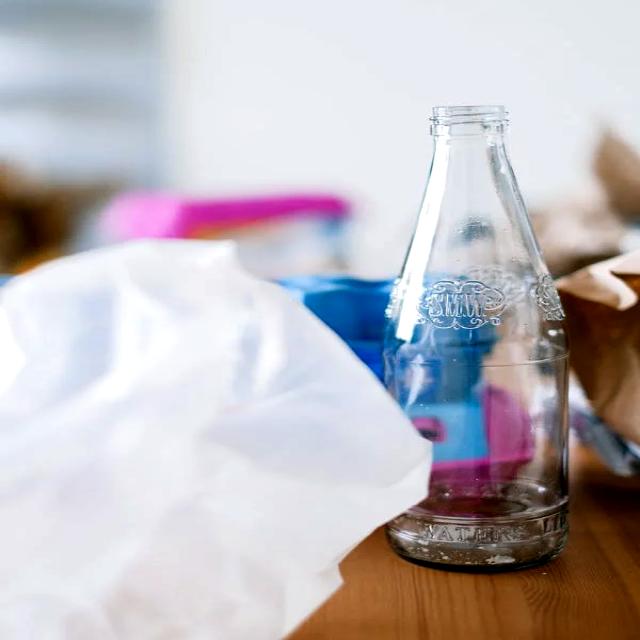
Label: Glass